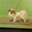
Label: dog